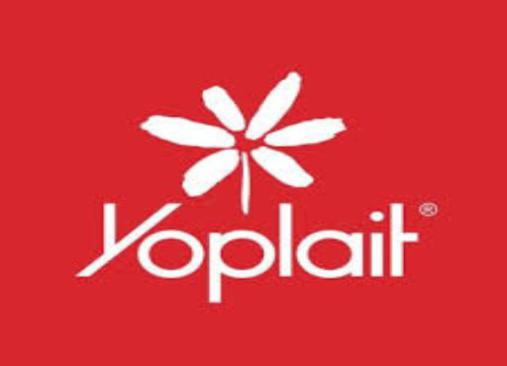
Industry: Leisure